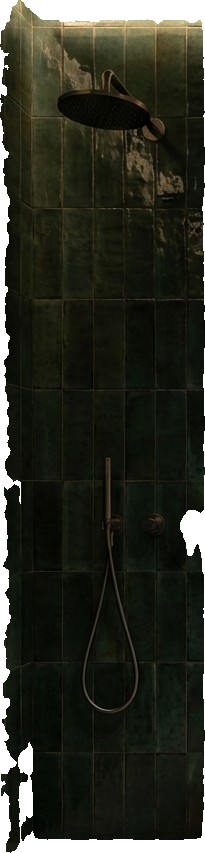
Surface category: wall